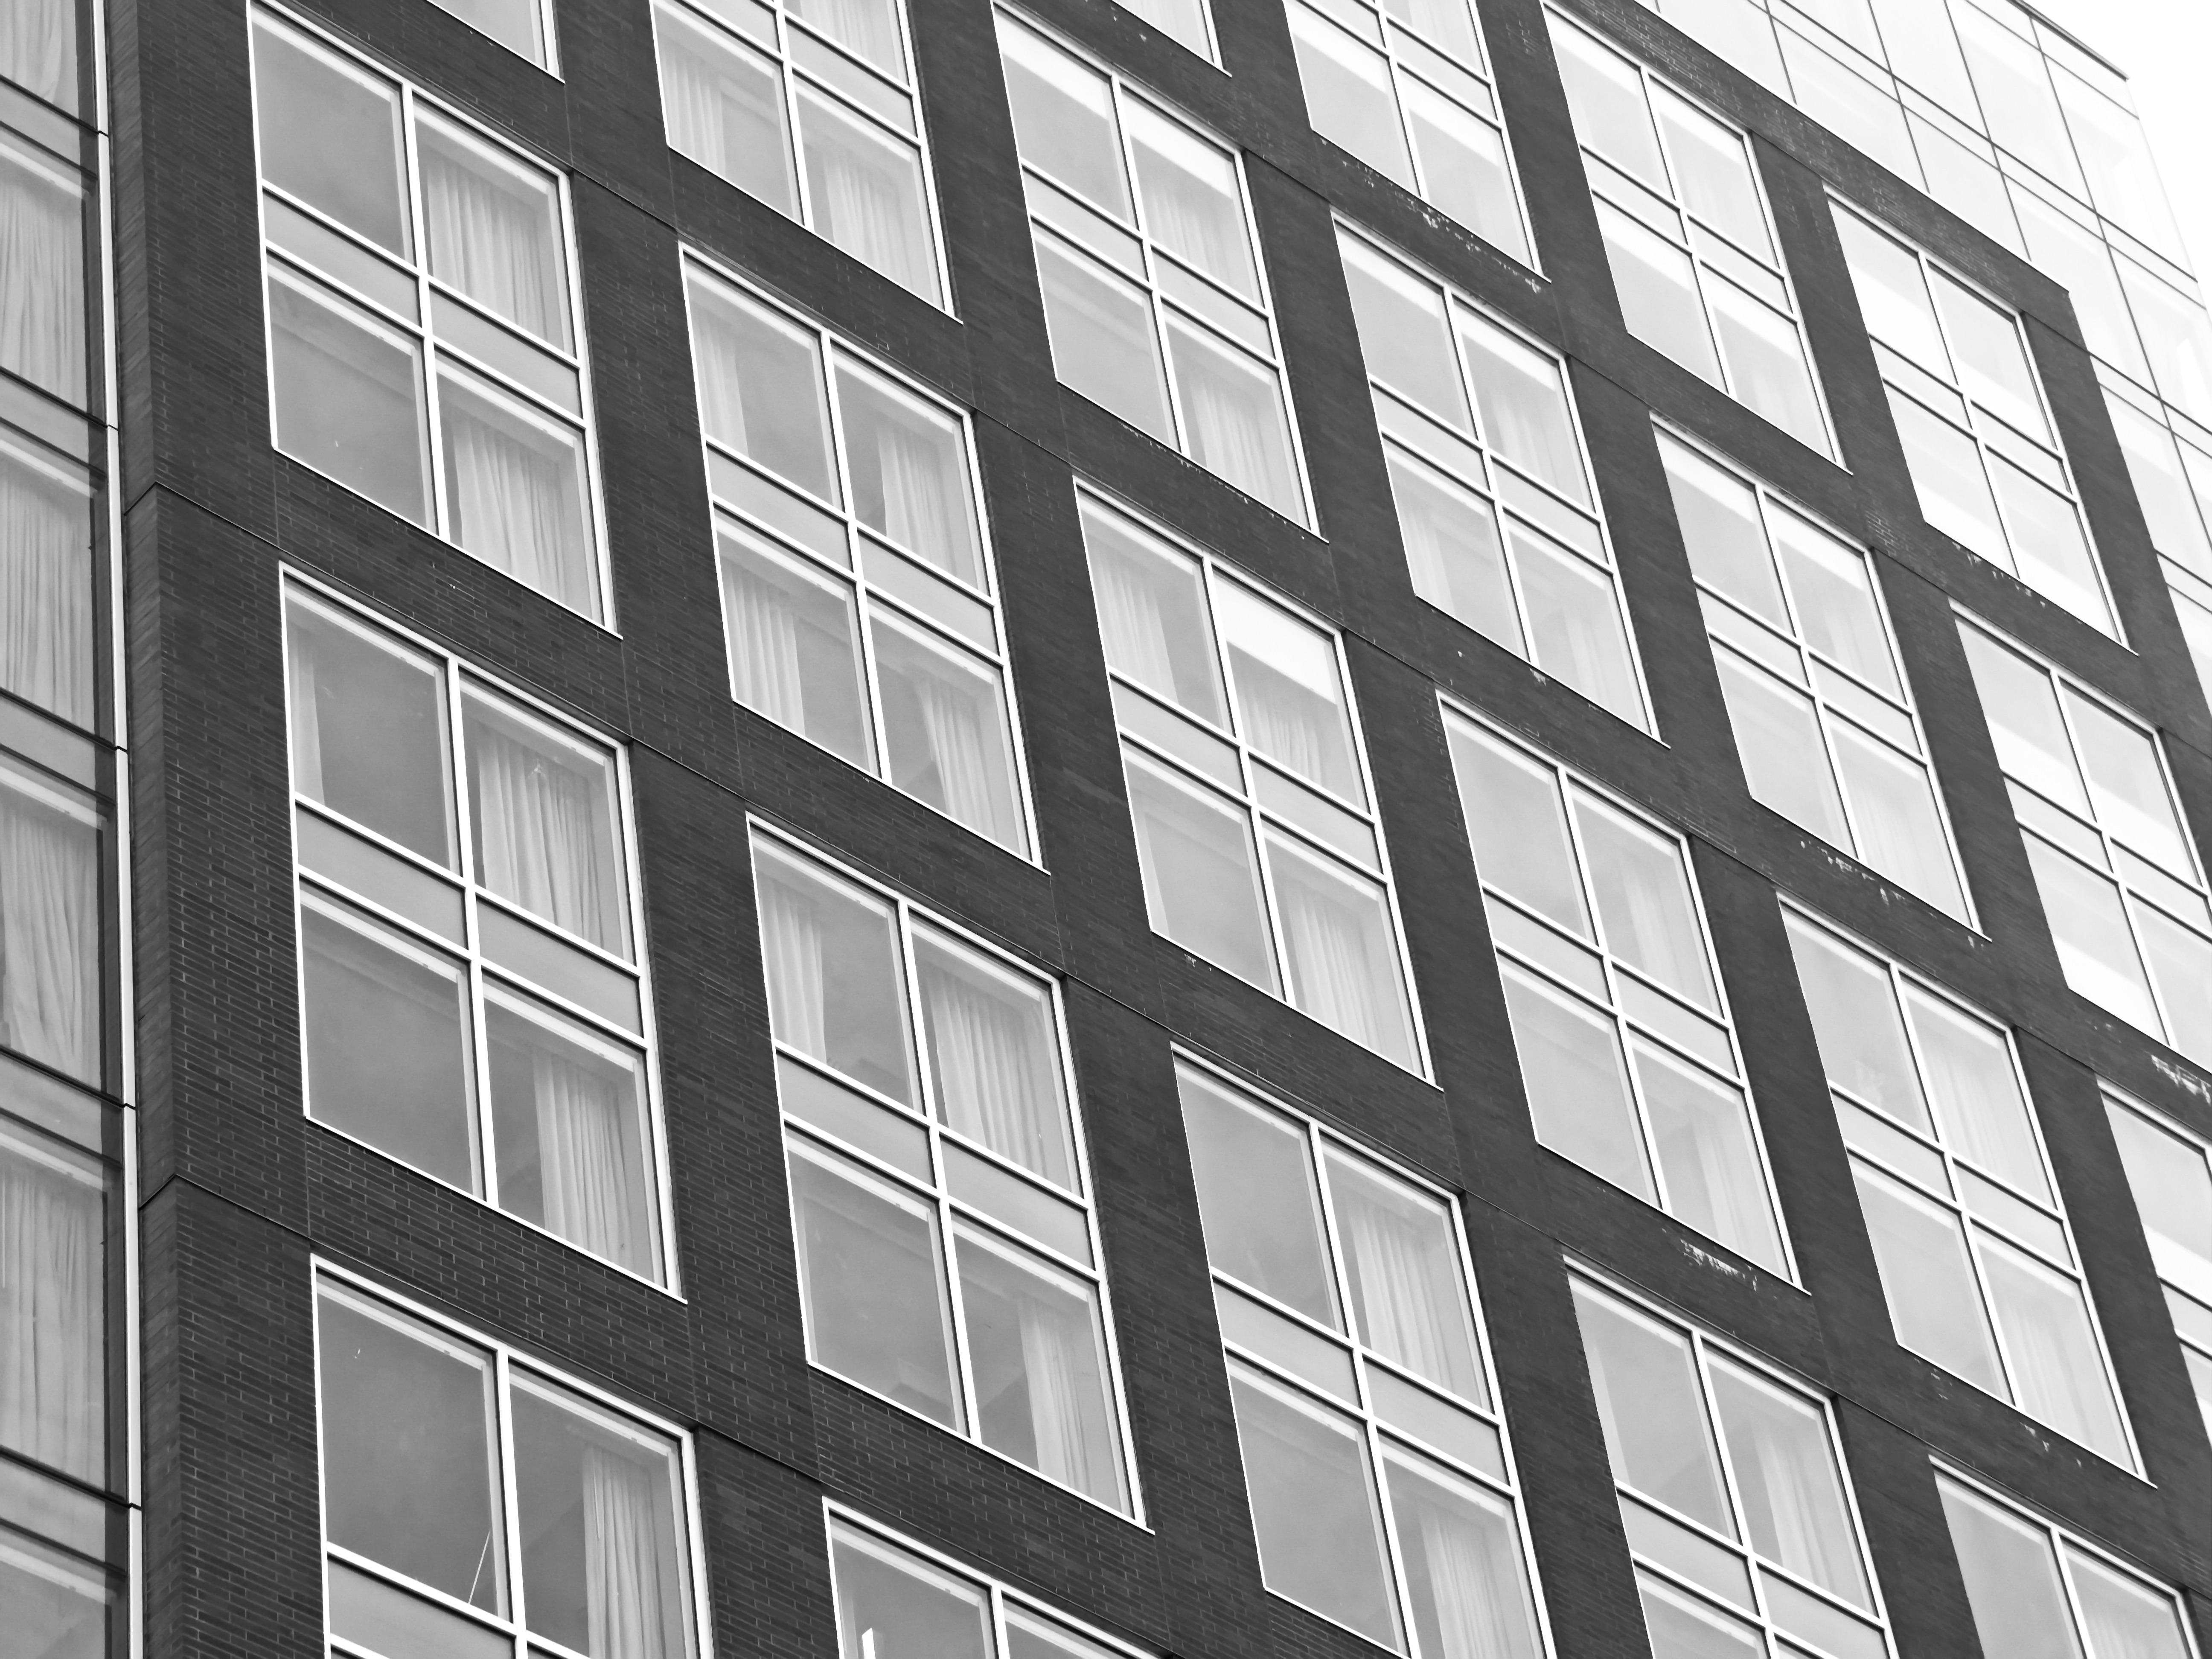
building, rectangle, tower block, grey, brick, condominium, line, Material property, commercial building, real estate, facade, composite material, city, Tints and shades, symmetry, pattern, metropolitan area, urban design, font, glass, mixed use, metal, roof, apartment, monochrome, window, building material, square, electric blue, daylighting, shadow, concrete, aluminium, headquarters, steel, monochrome photography, tile